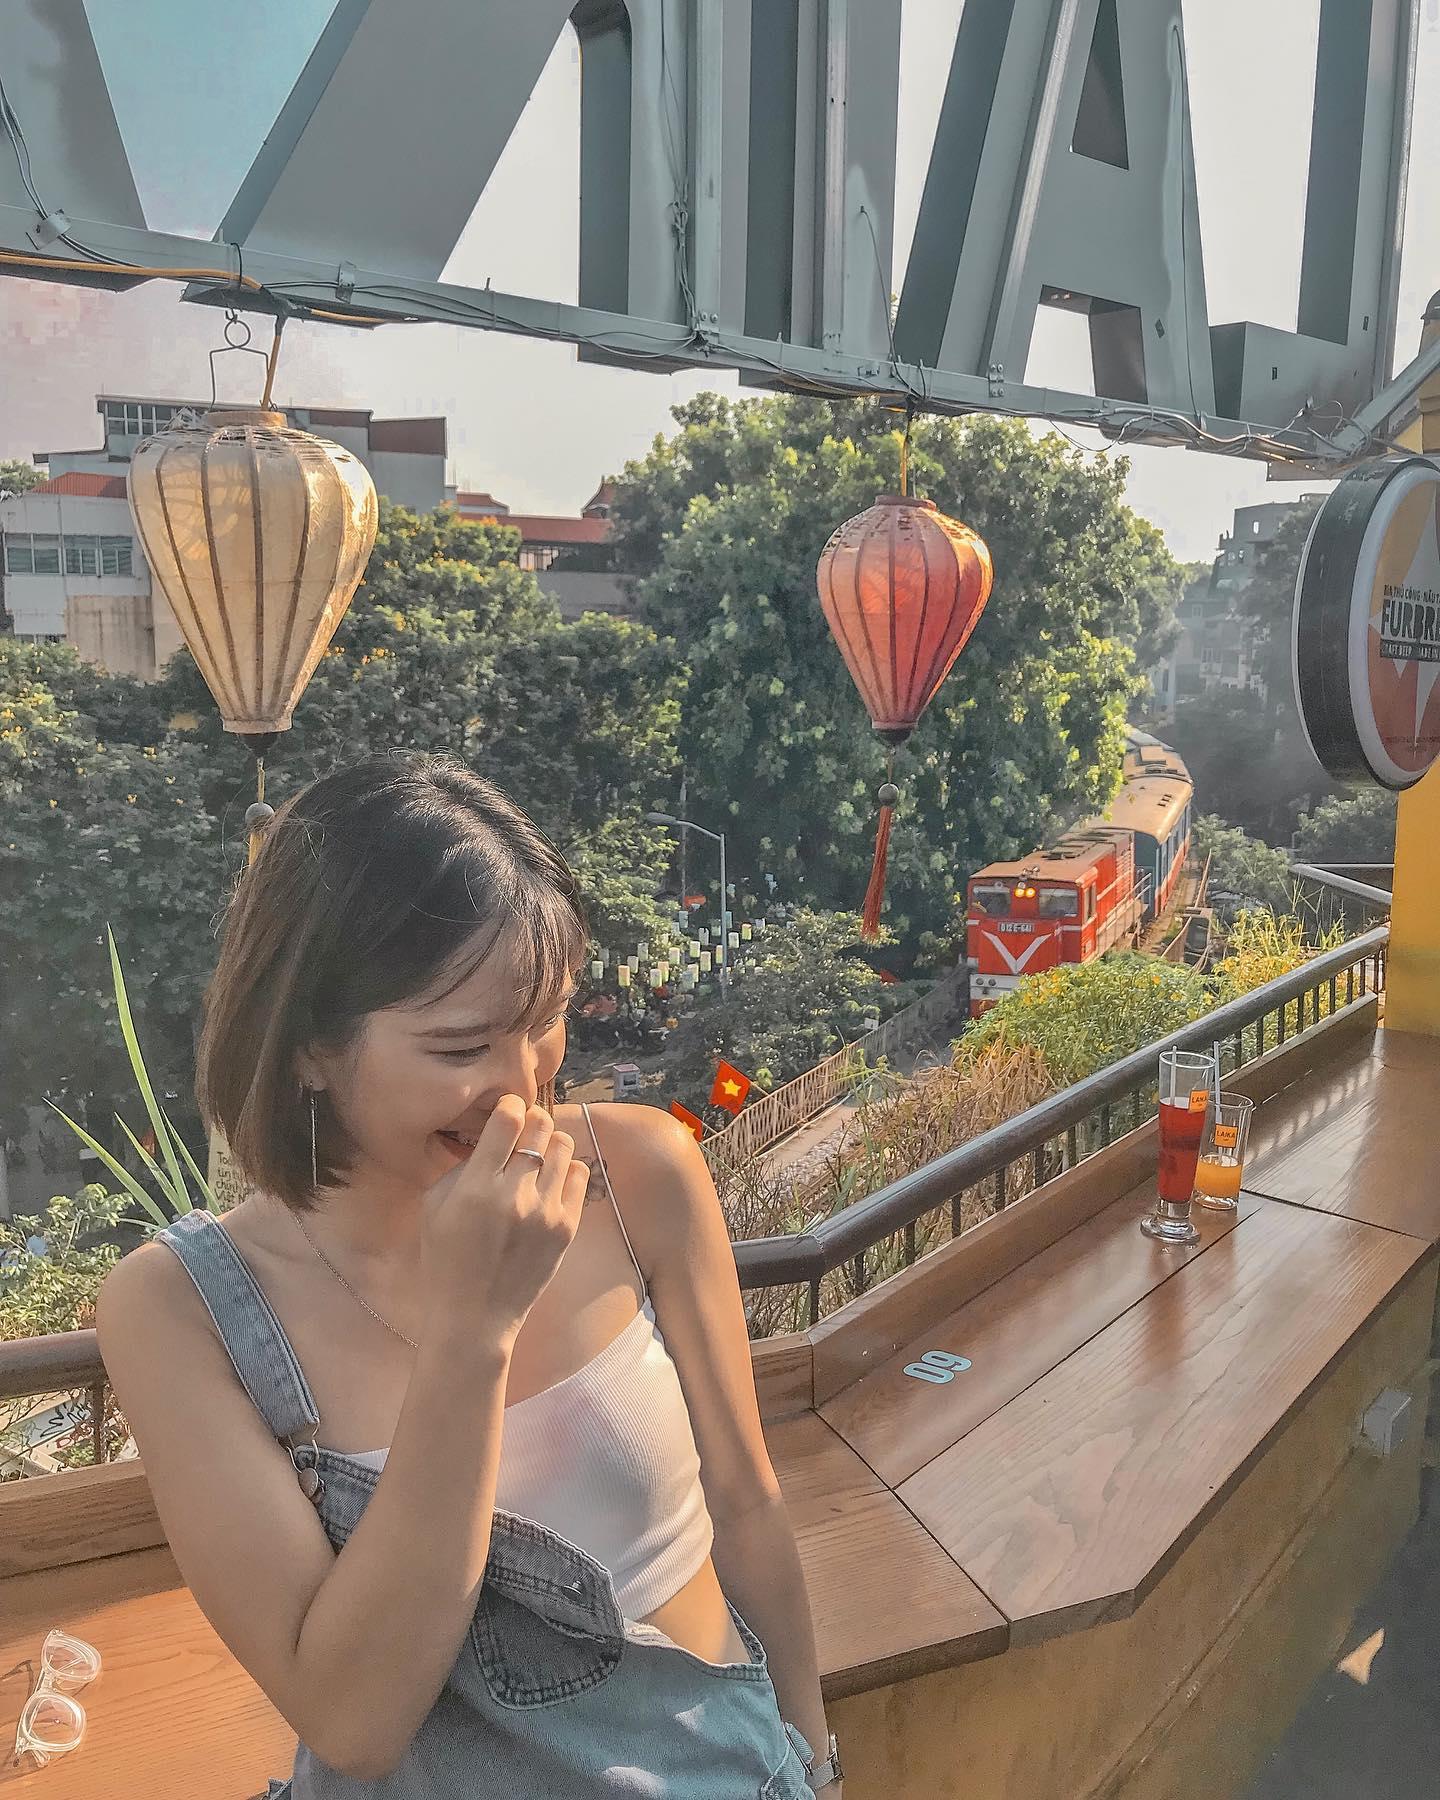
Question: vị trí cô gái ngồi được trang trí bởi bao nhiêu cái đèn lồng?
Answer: hai cái